Harry Hopman

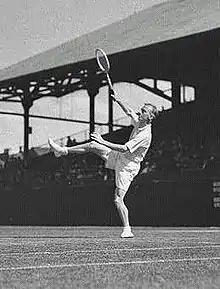
Hopman hitting an overhead in the 1930s

Hopman was also a journalist, joining the "Melbourne Herald" in 1933 as a sportswriter. He provided sporting commentary. After World War II, this became his focus until he was once again coaxed into tennis coaching. As an example of Hopman's journalism, Kramer writes that Sedgman, by then a successful touring professional, once "volunteered to help train the Aussie Davis Cup team. Hopman accepted the offer, and then he took Sedg aside and told him that what Hoad and Rosewall needed was confidence. So he told Sedg to go easy on them, which he gladly did. After a few days, Hopman wrote an exclusive in his newspaper column revealing how his kids could whip Sedgman and how this proved once again that amateurs were better than the pros."